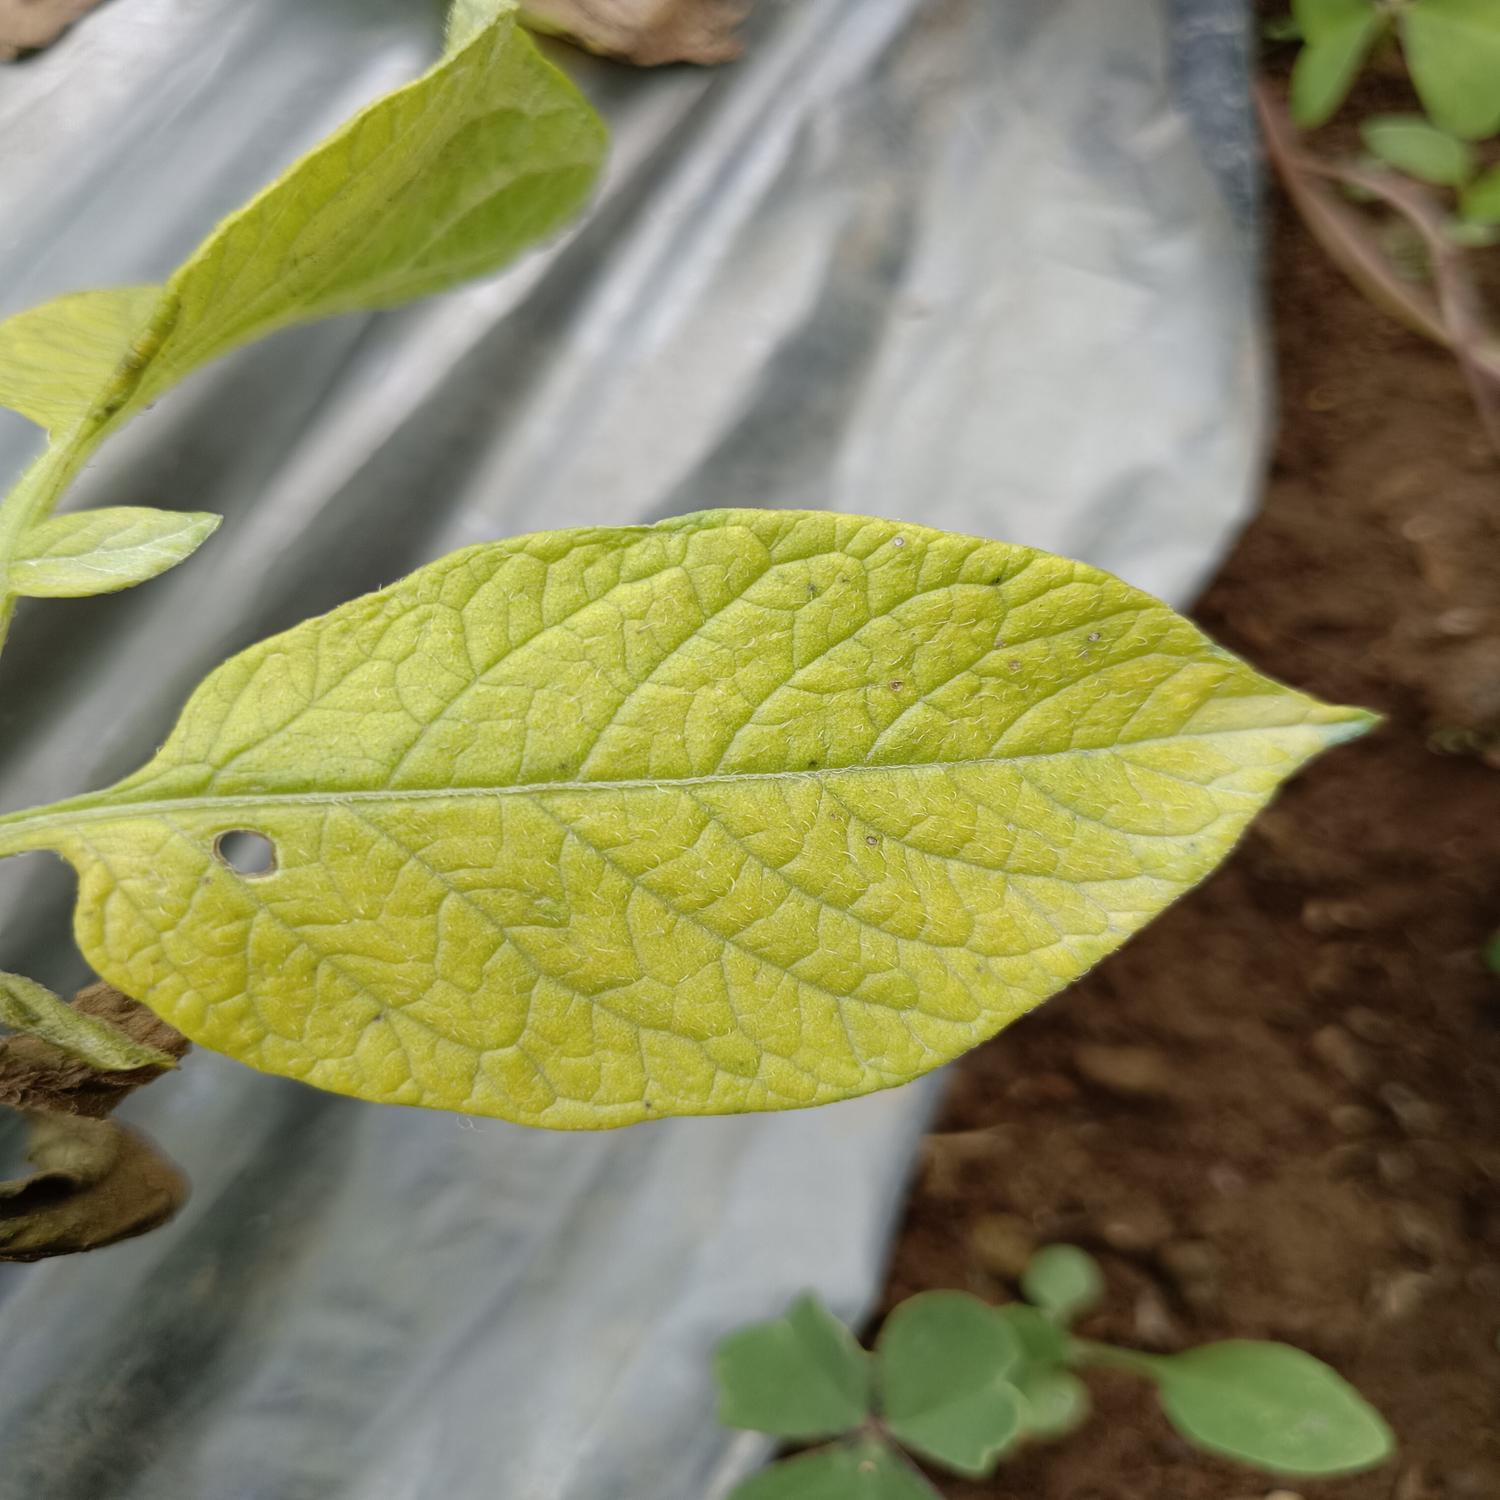
Label: Nematode